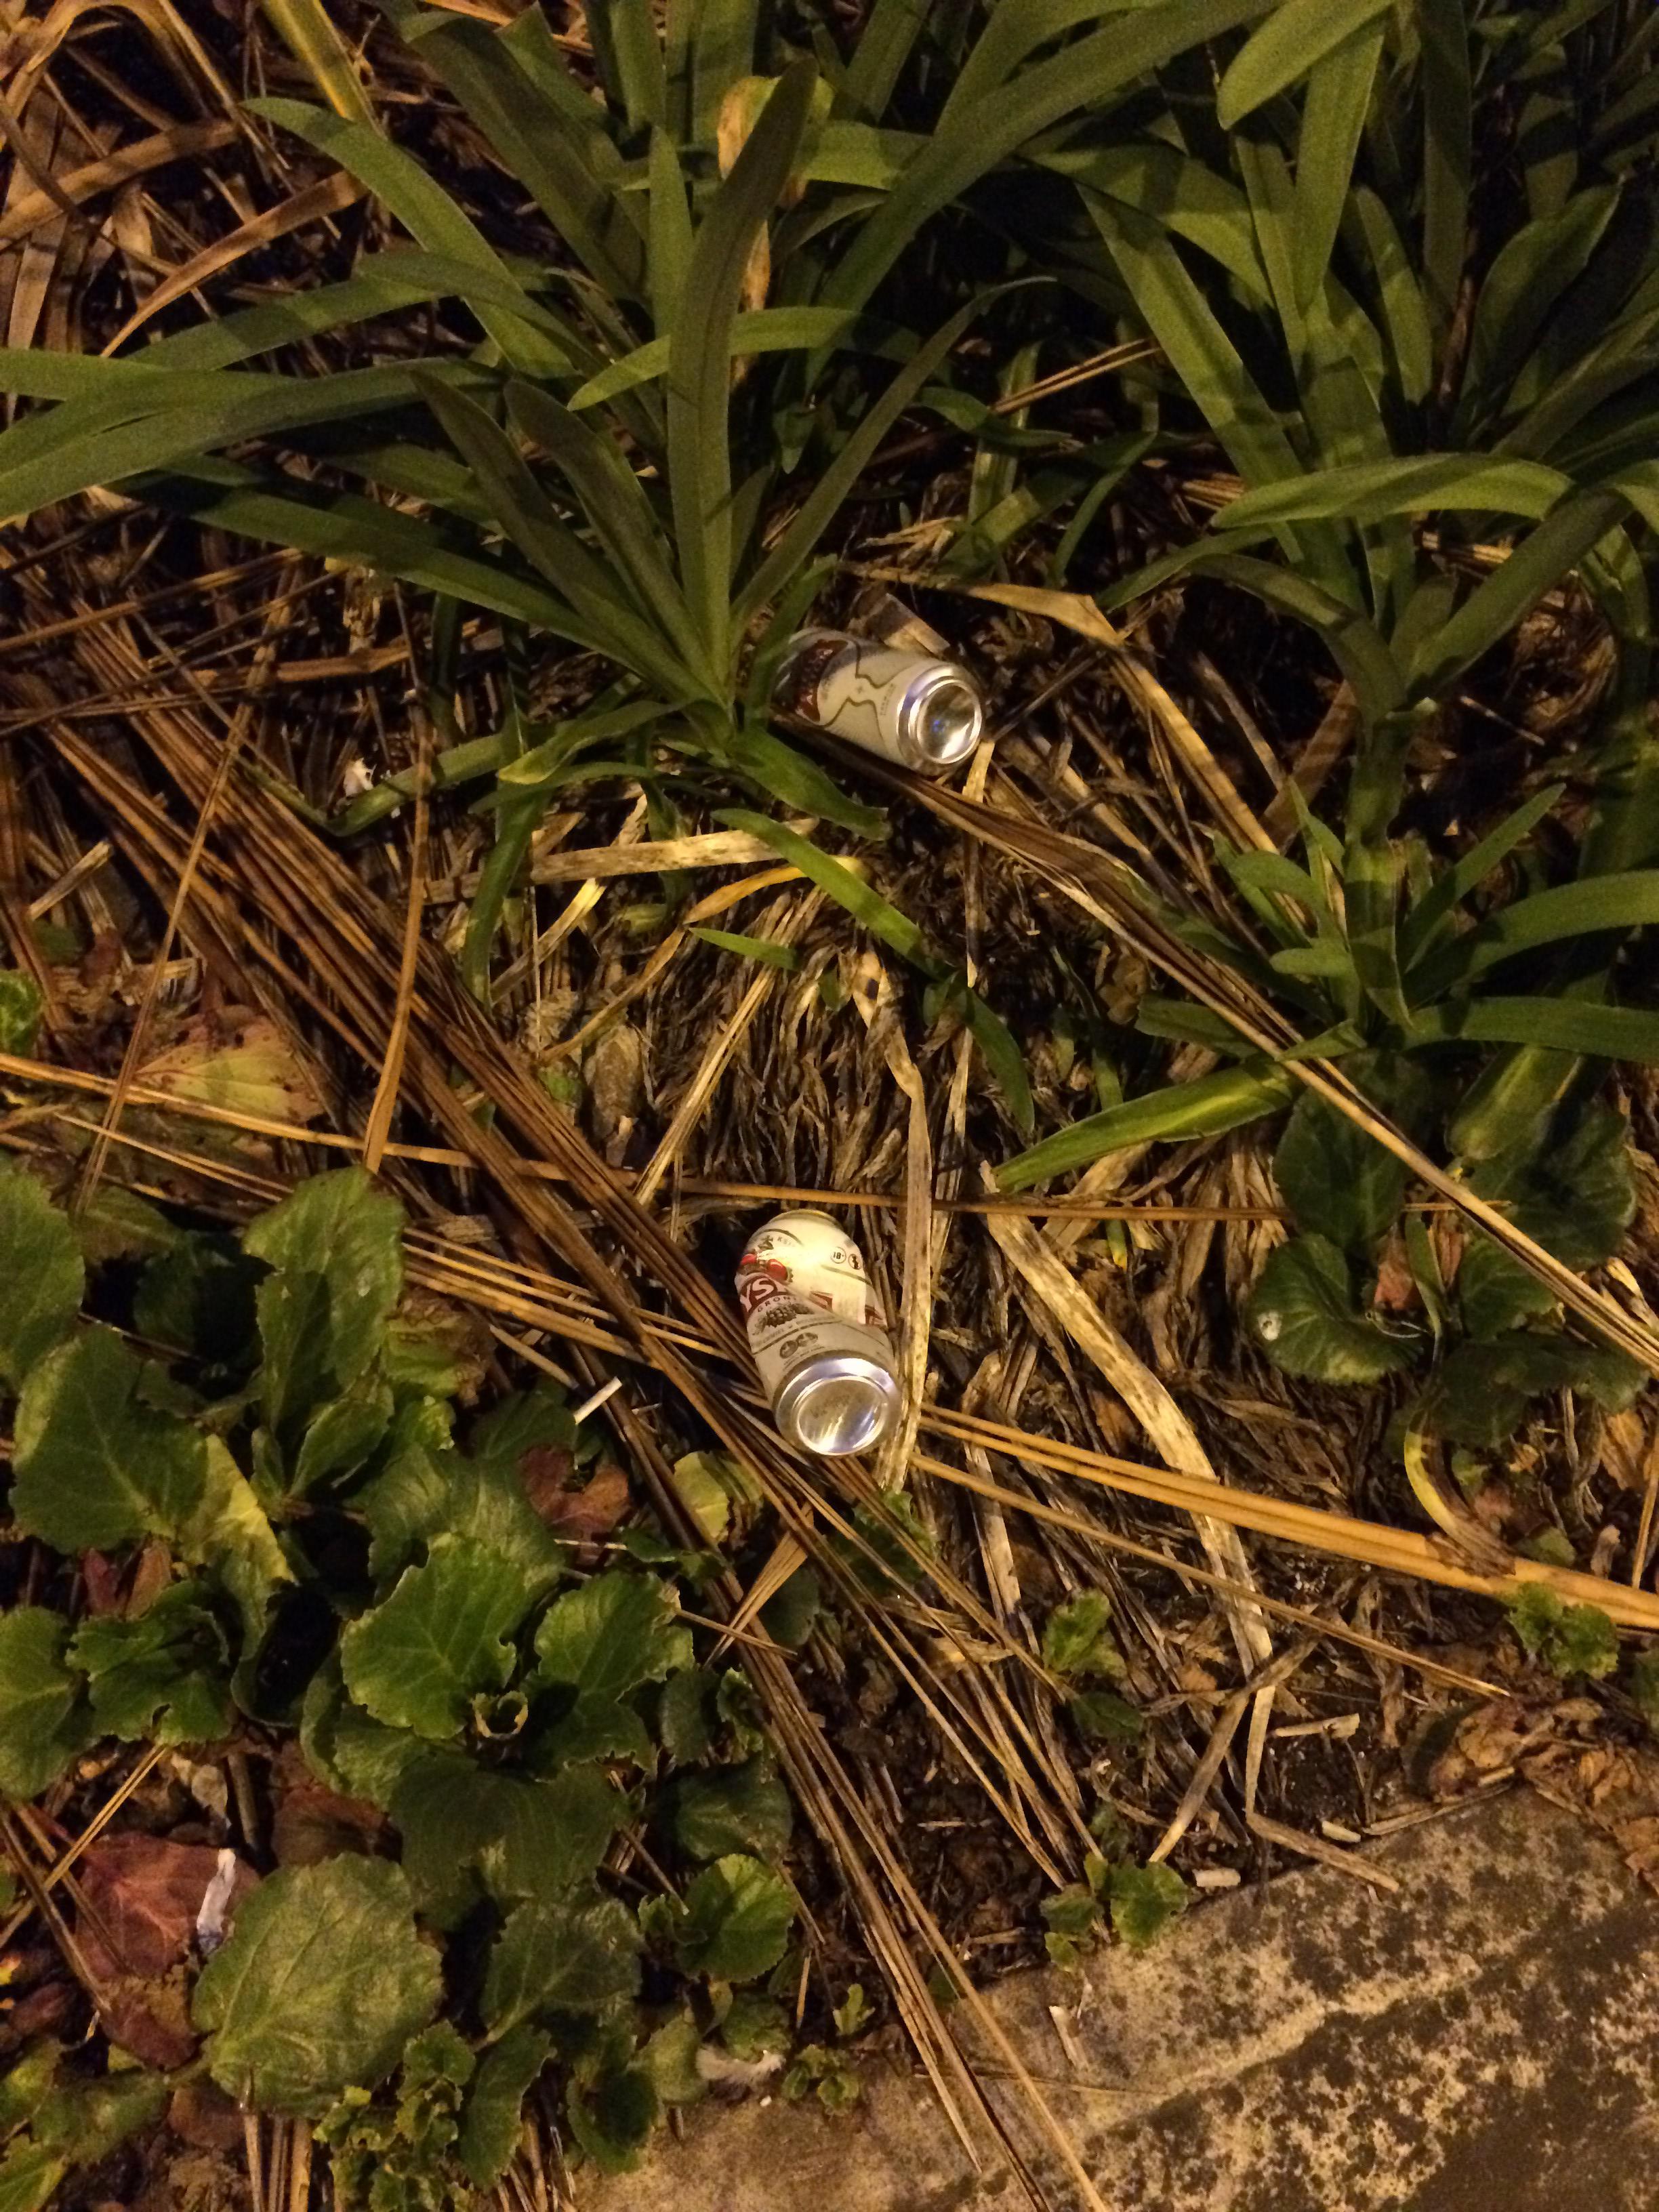
Object: Drink can (Can)

Object: Drink can (Can)